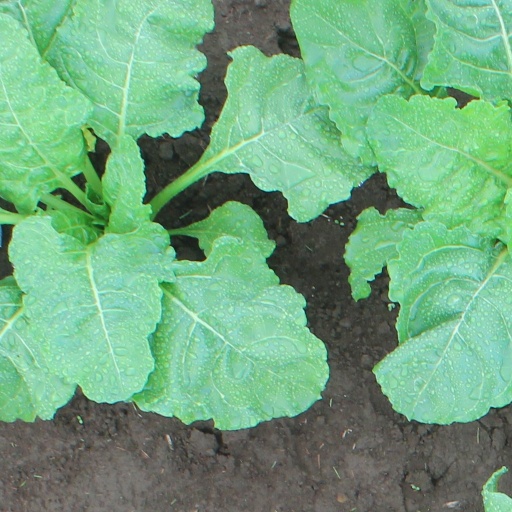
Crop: sugar beet